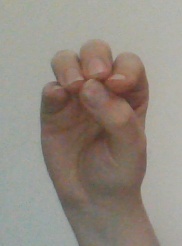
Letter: ha